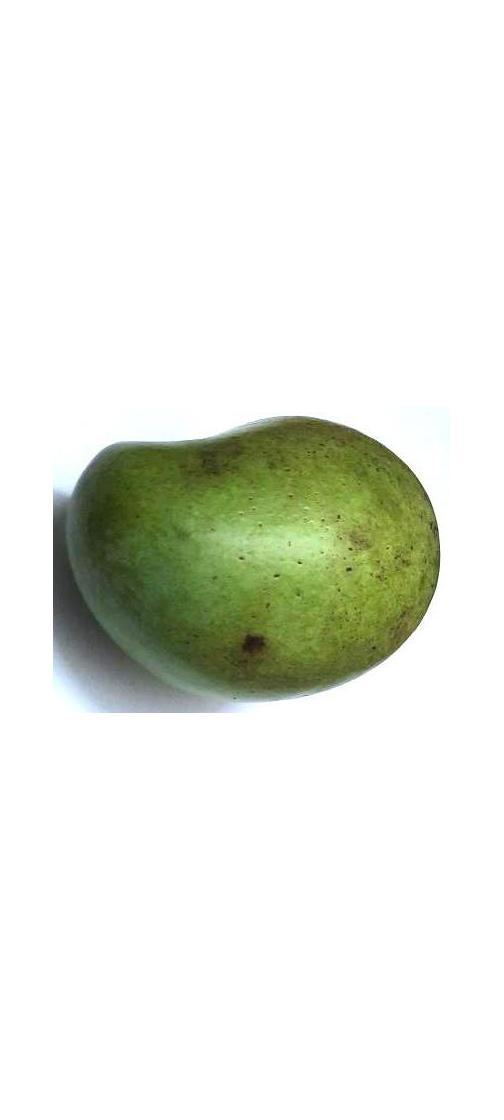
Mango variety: Rupali